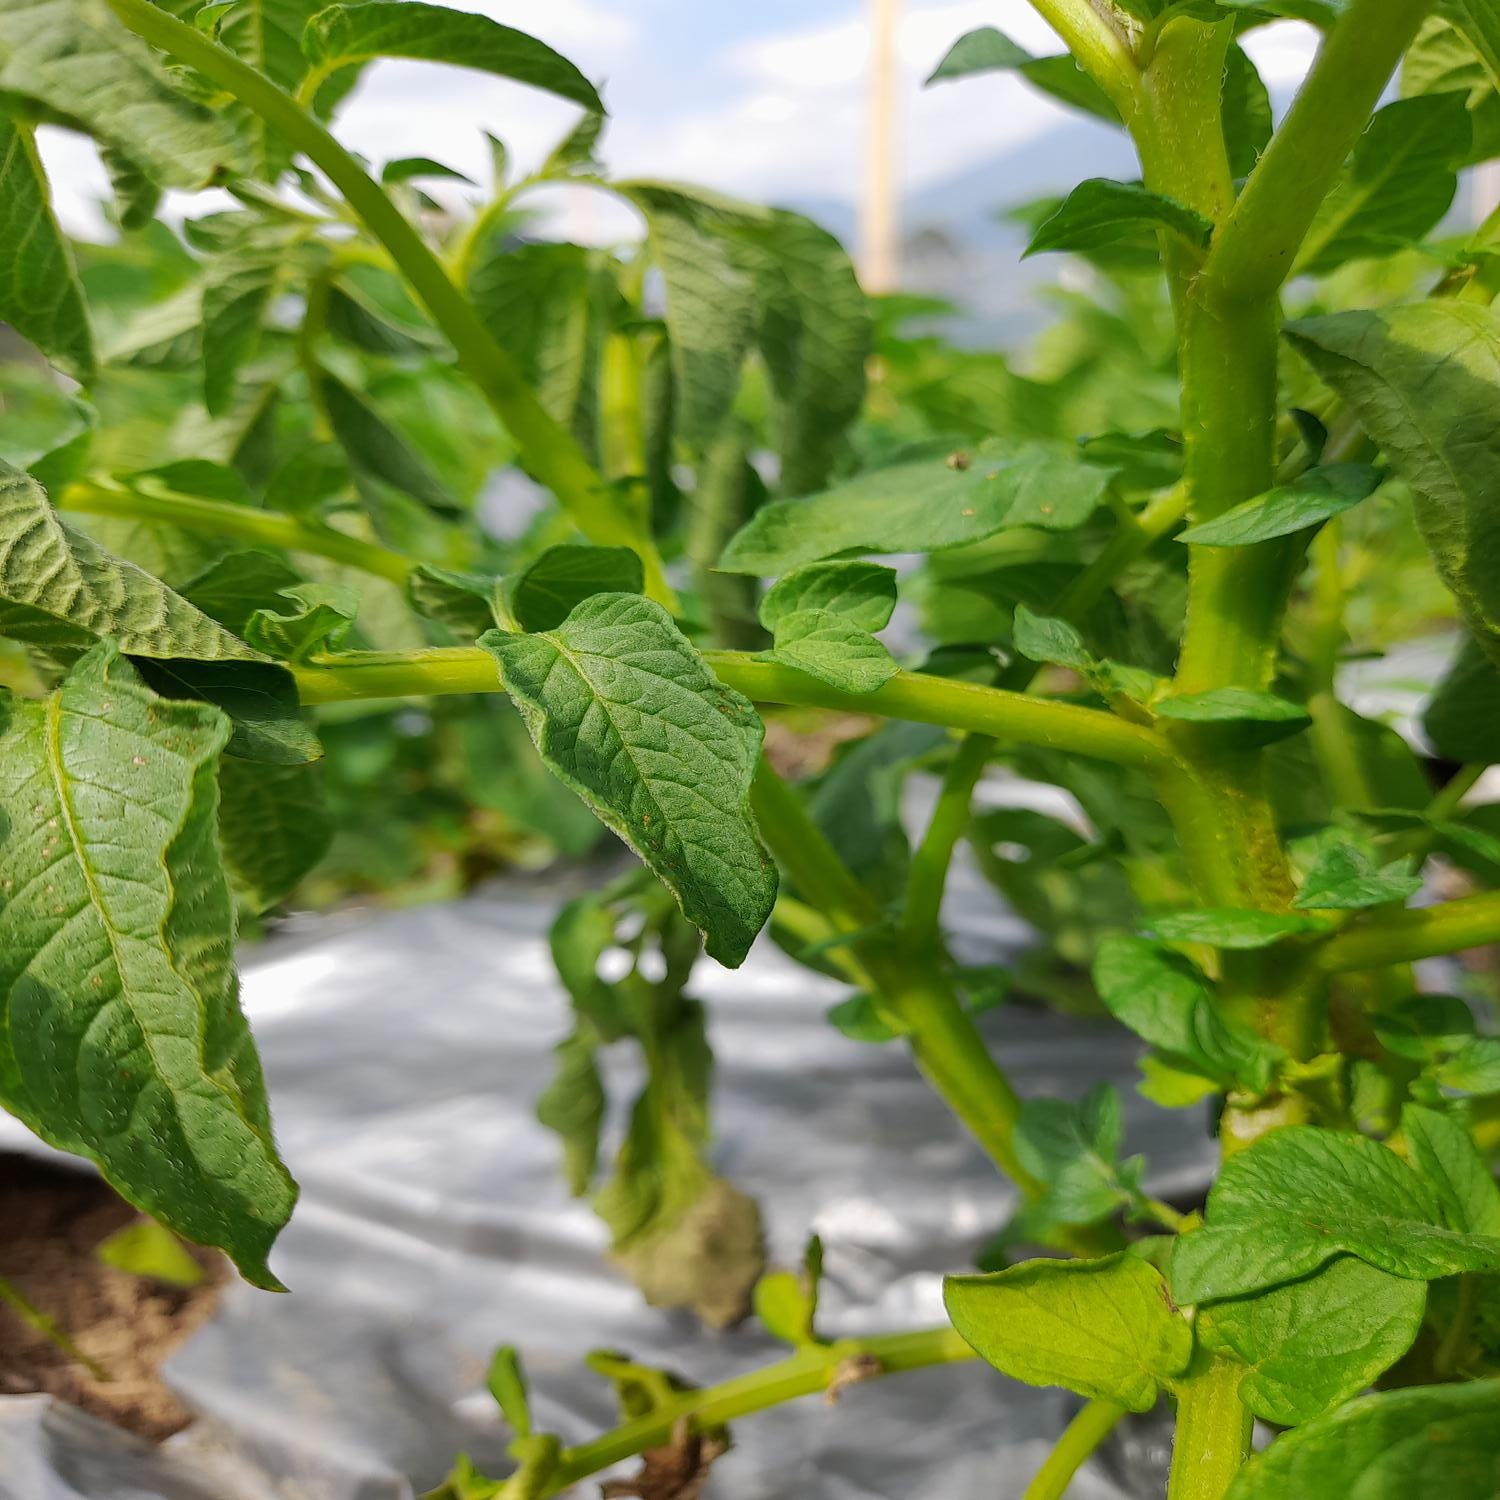
Etiqueta: Pudricion_Parda